Cara Delevingne

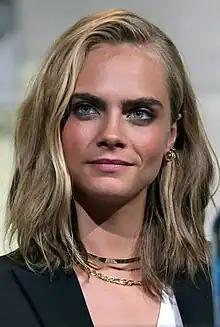
Delevingne in 2016

In 2017, Delevingne appeared on the cover of the online magazine "The Edit" by luxury fashion retailer Net-a-Porter. She also appeared on the cover of "Glamour", "V", "British GQ", "Vogue Paris", "Elle UK", "Elle Australia", and "Glamour Germany". She began appearing in Dior Beauty advertisements.